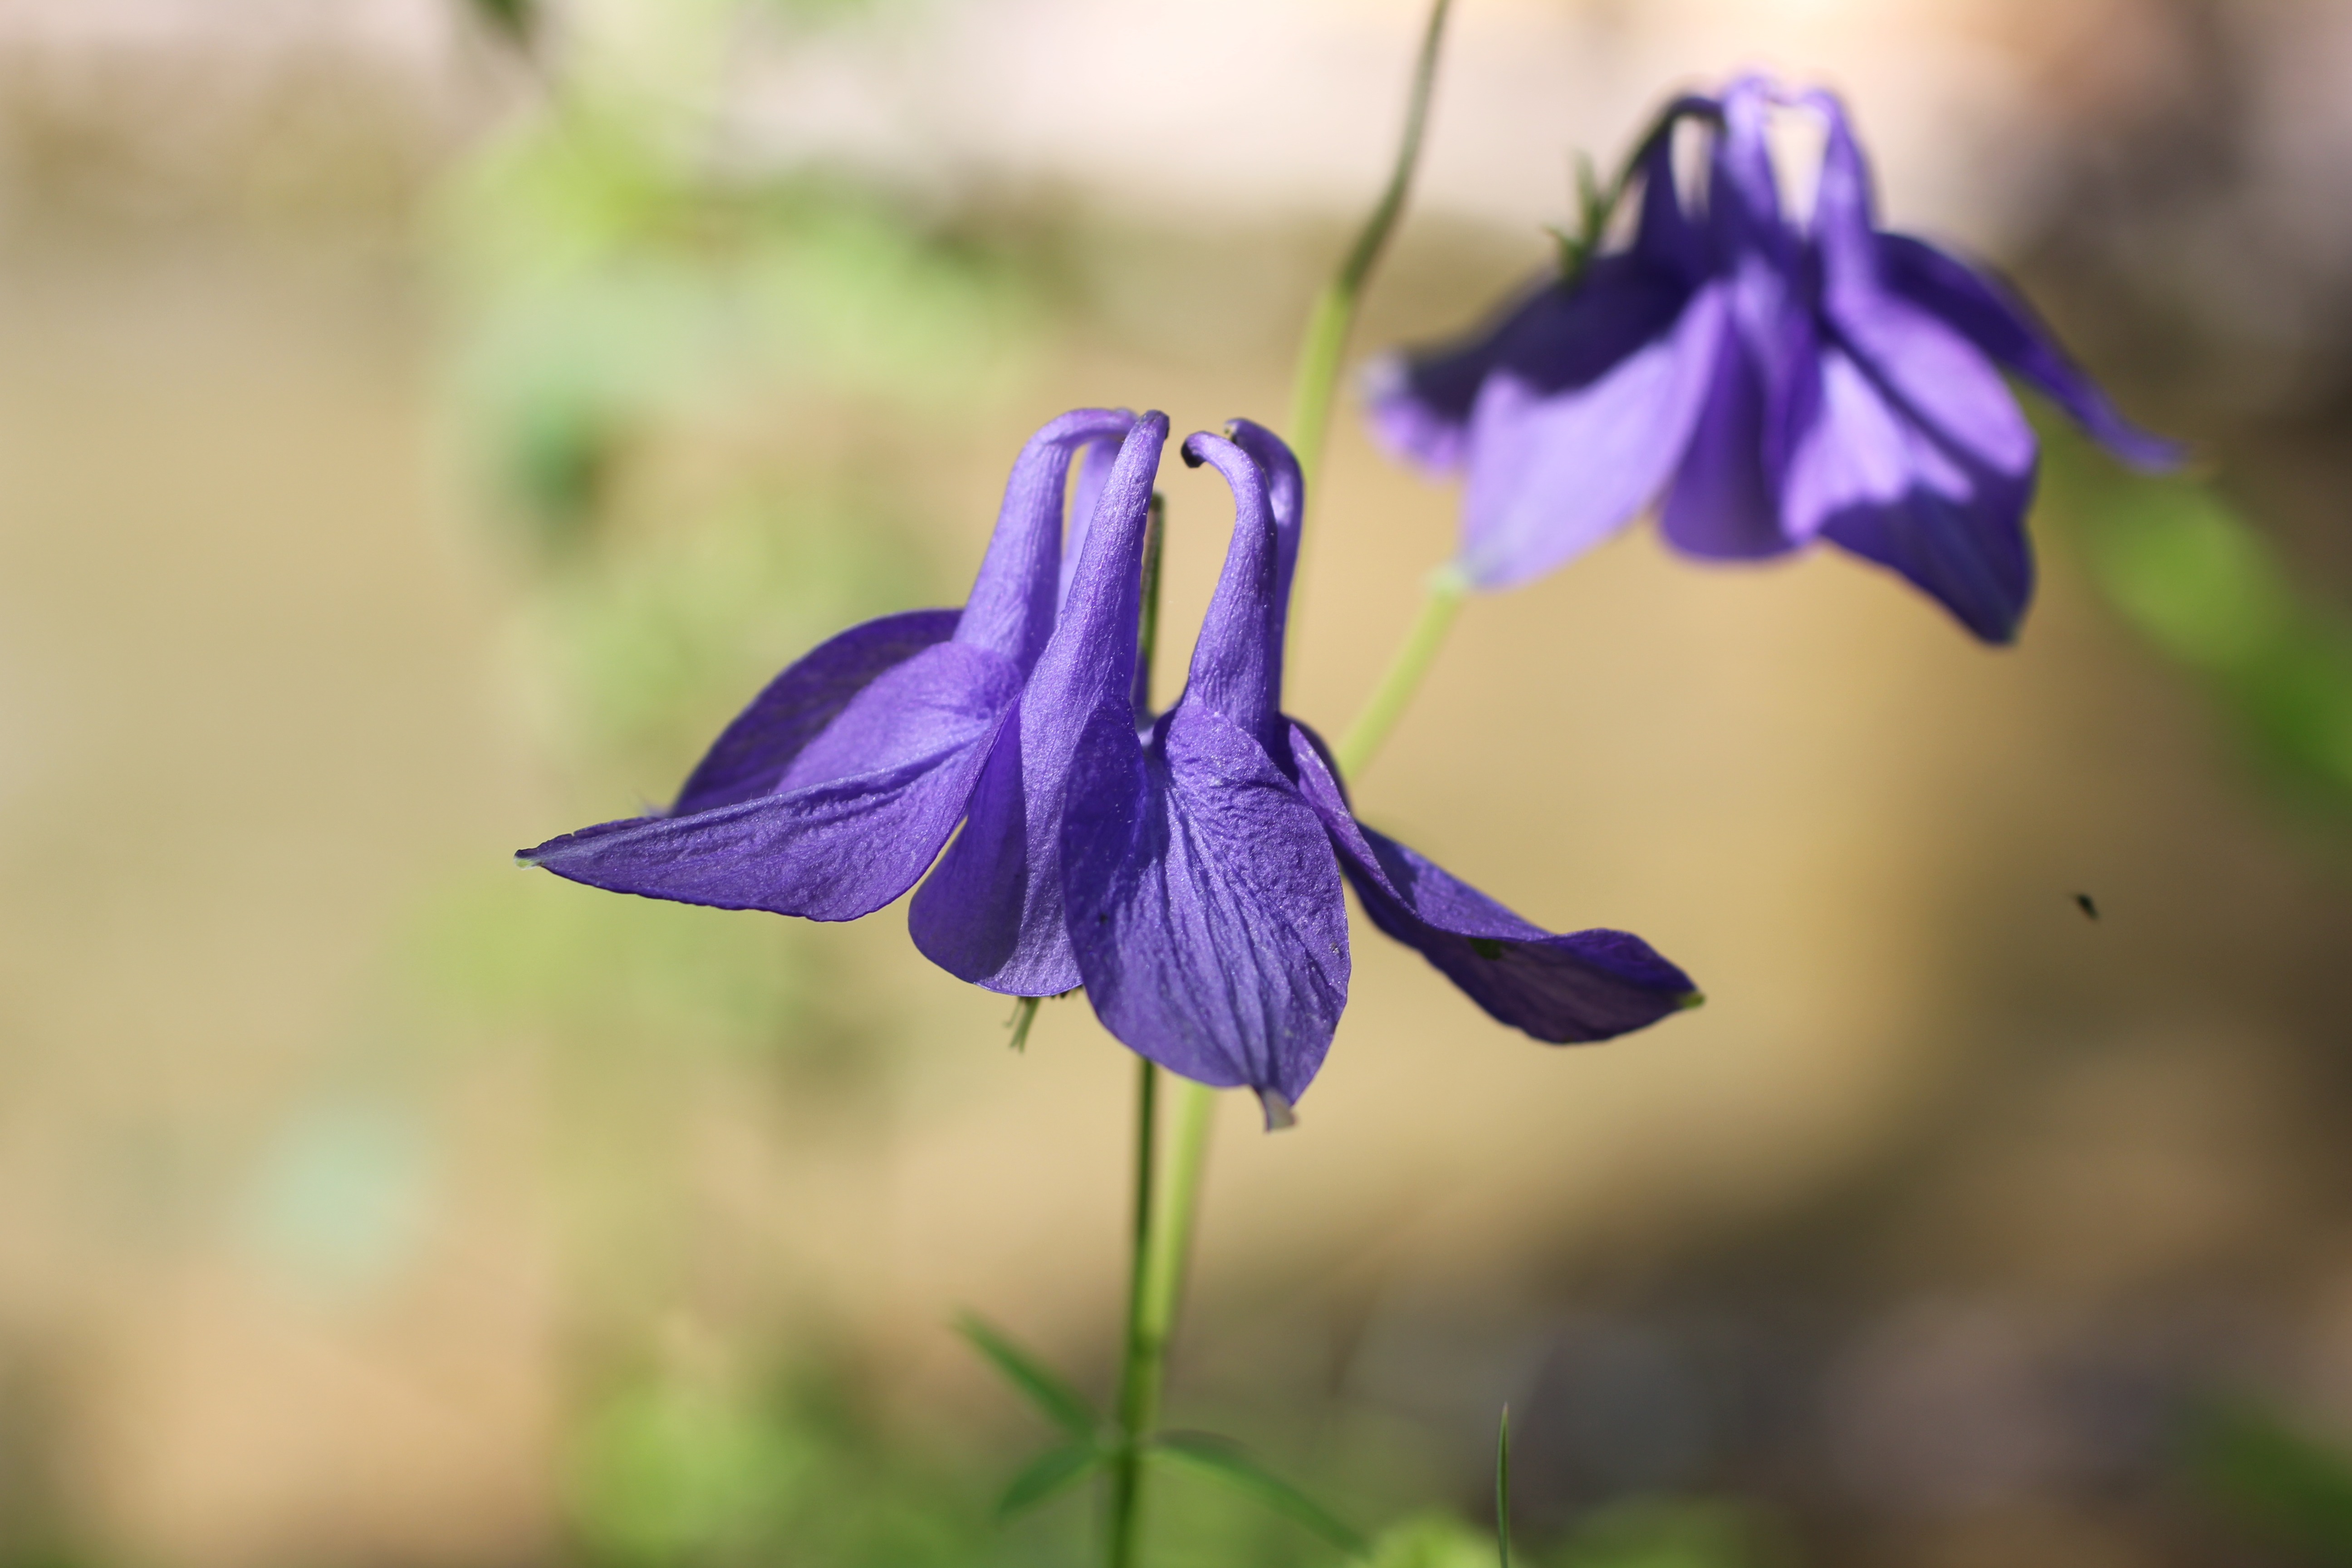
nature, blossom, plant, flower, purple, petal, bloom, botany, flora, wild flower, wildflower, columbine, macro photography, flowering plant, bellflower family, harebell, plant stem, land plant, colorado blue columbine